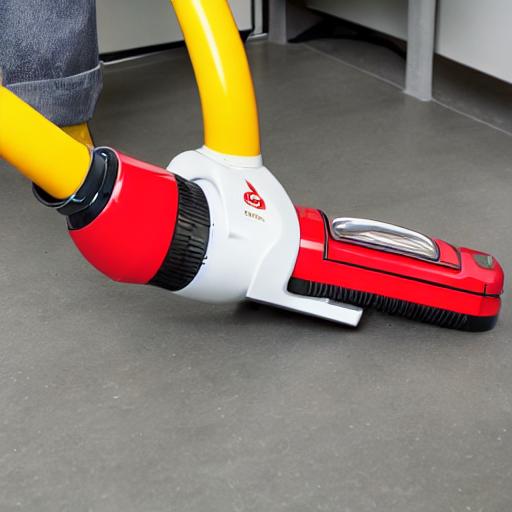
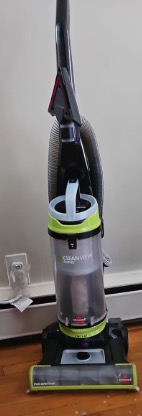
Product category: items_vacuum
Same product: no